Hongeo-hoe

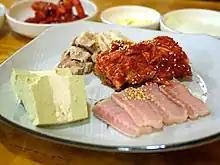
"Hongeo-samhap", consisting of "hongeo-hoe" served with kimchi and bossam

Hongeo-hoe is a type of fermented fish dish from Korea's Jeolla province. "Hongeo-hoe" is made from skate and emits a very strong, characteristic ammonia-like odor that has been described as being "reminiscent of an outhouse".